La prima Angélica

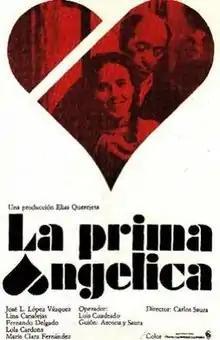
Theatrical release poster

Cousin Angelica is a 1974 Spanish drama film directed by Carlos Saura. Starring José Luis López Vázquez as a middle-aged man whose memories of his childhood during the Spanish Civil War make him reenact his past as the mature man he is today. The film was entered into the 1974 Cannes Film Festival, won the Jury Prize, and was highly controversial in Spain. It was also selected as the Spanish entry for the Best Foreign Language Film at the 47th Academy Awards, but was not accepted as a nominee.